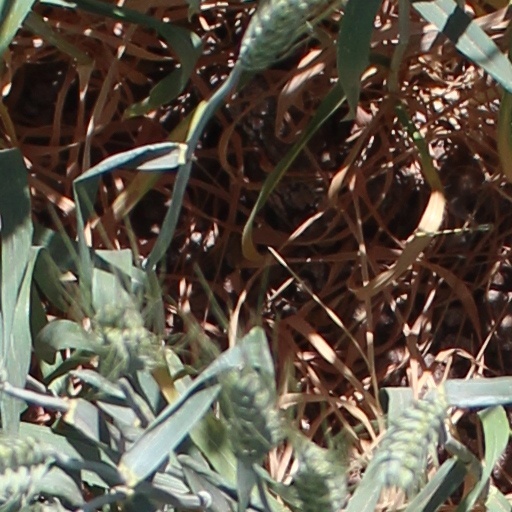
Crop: wheat